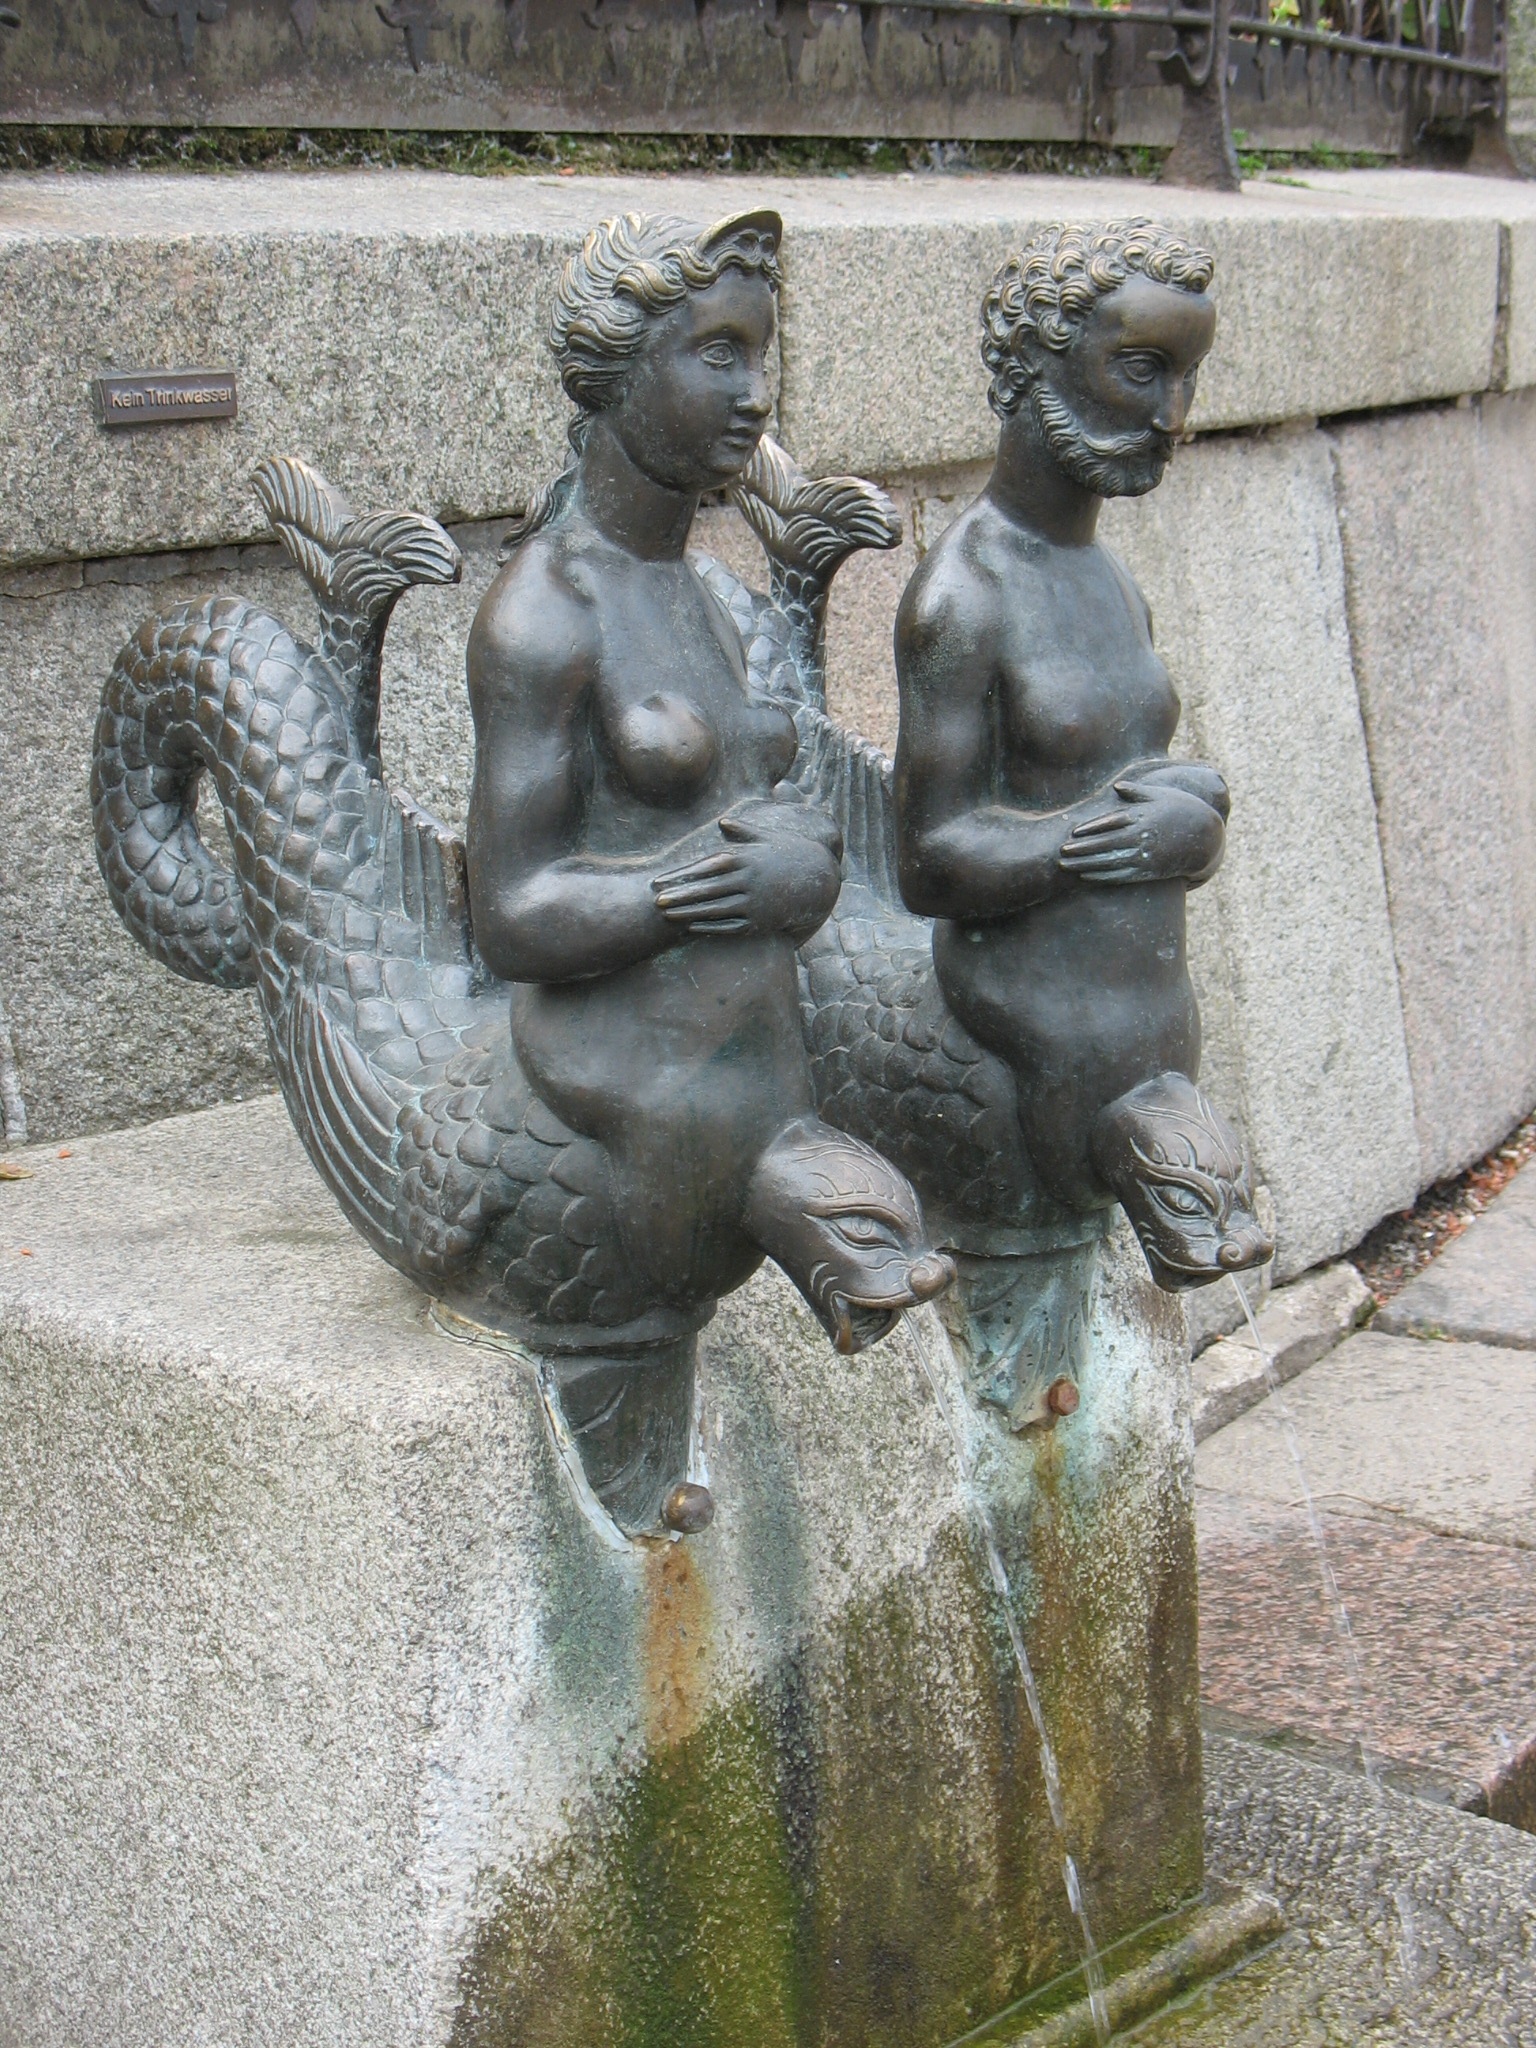
monument, statue, old town, sculpture, art, temple, fountain, carving, figures, water feature, wismar, stone carving, ancient history, water people